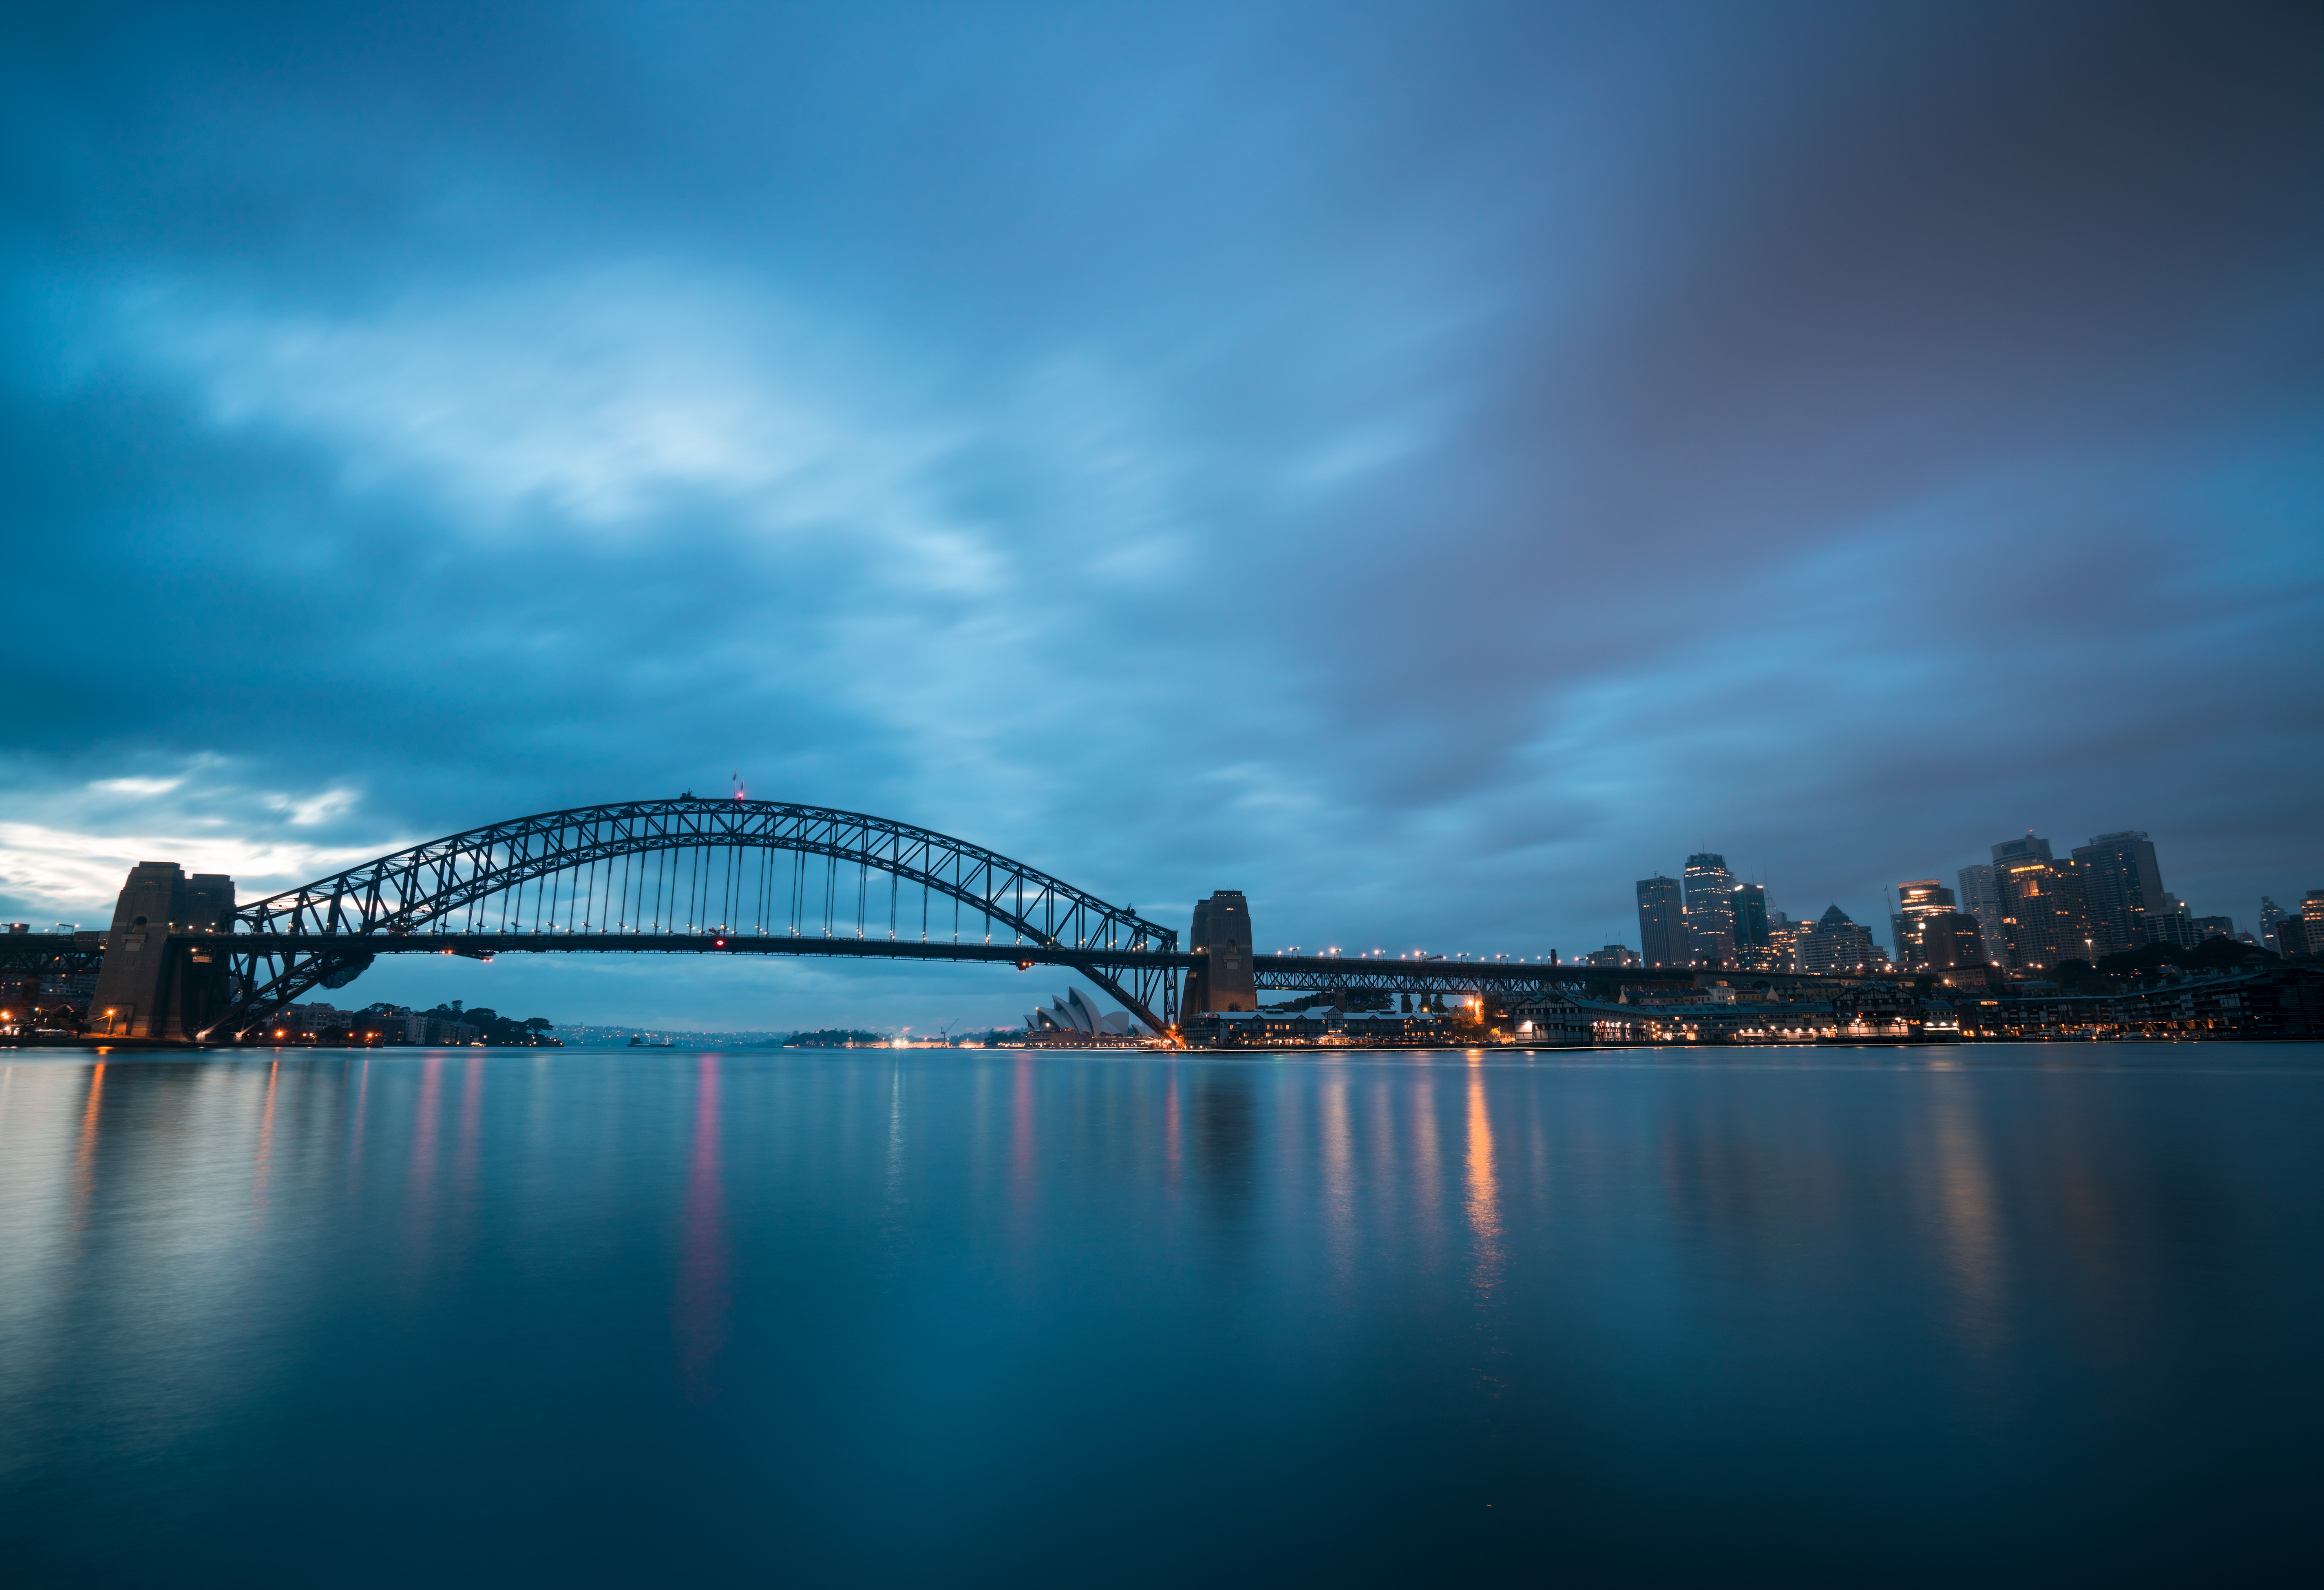
sea, horizon, cloud, sky, sunset, bridge, skyline, night, morning, dawn, skyscraper, cityscape, dusk, evening, reflection, landmark, atmosphere of earth